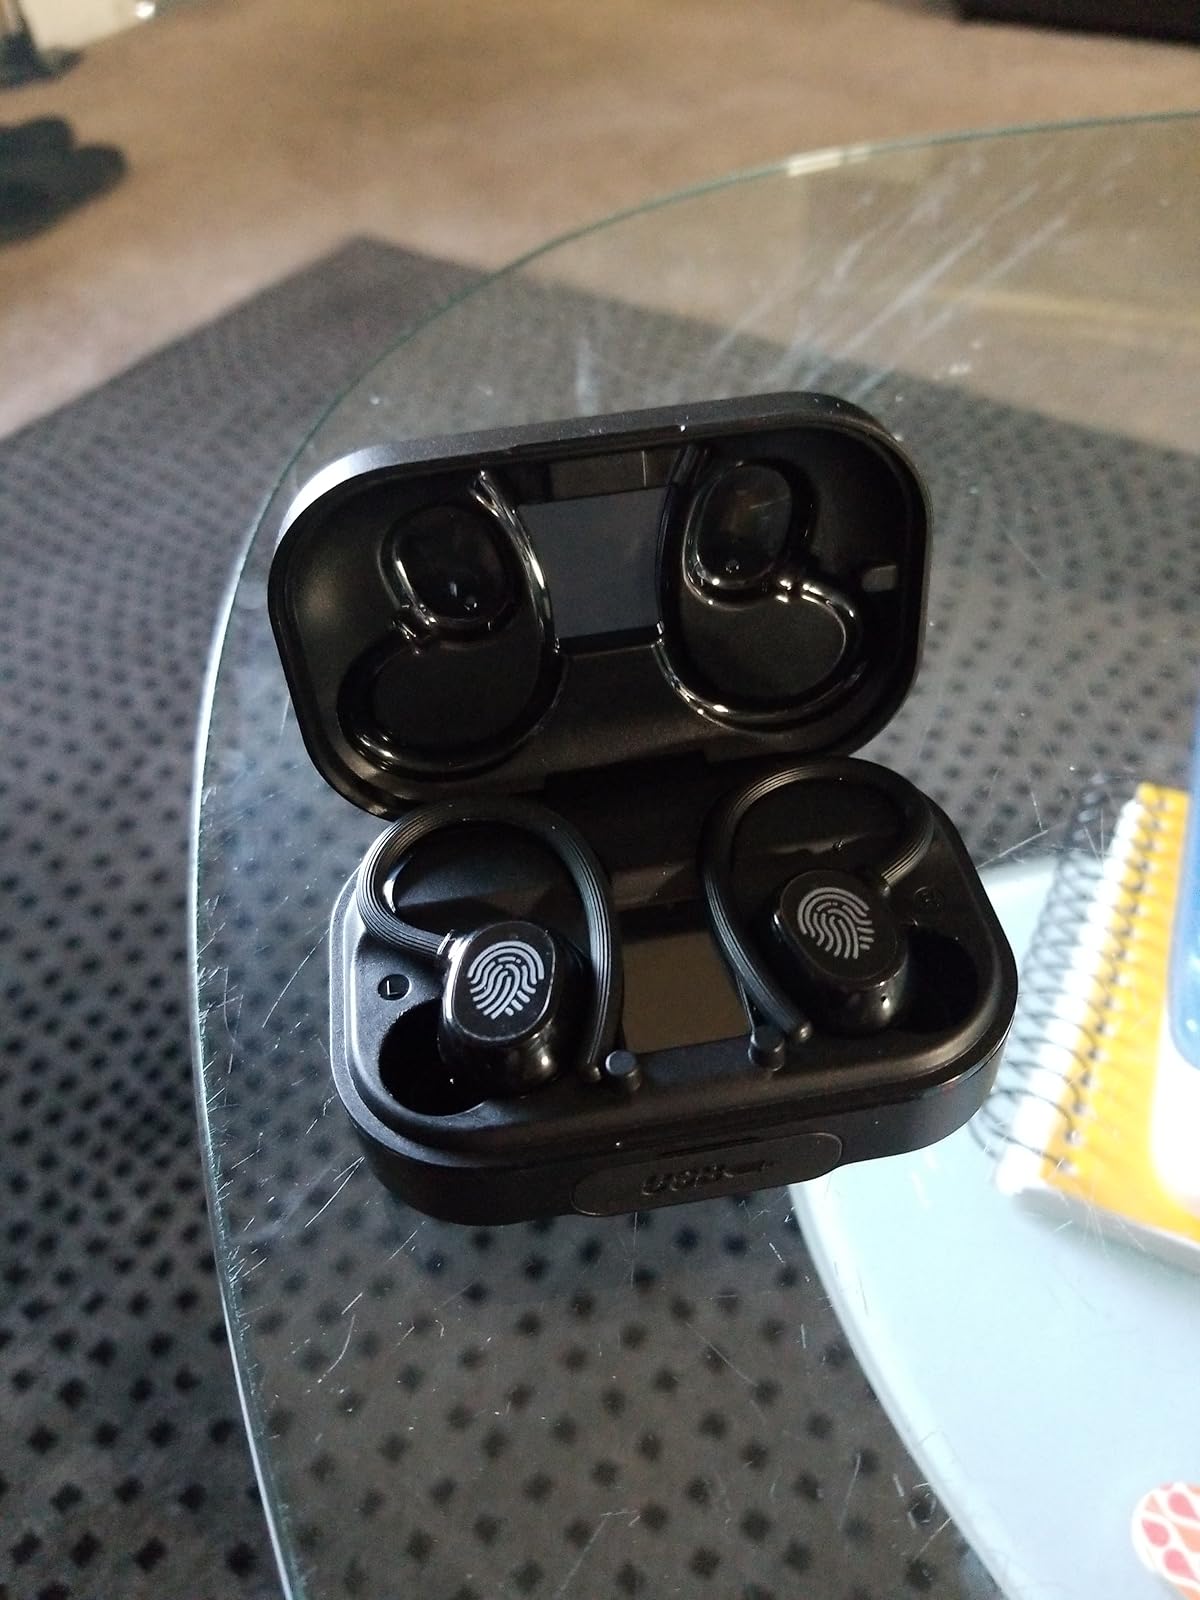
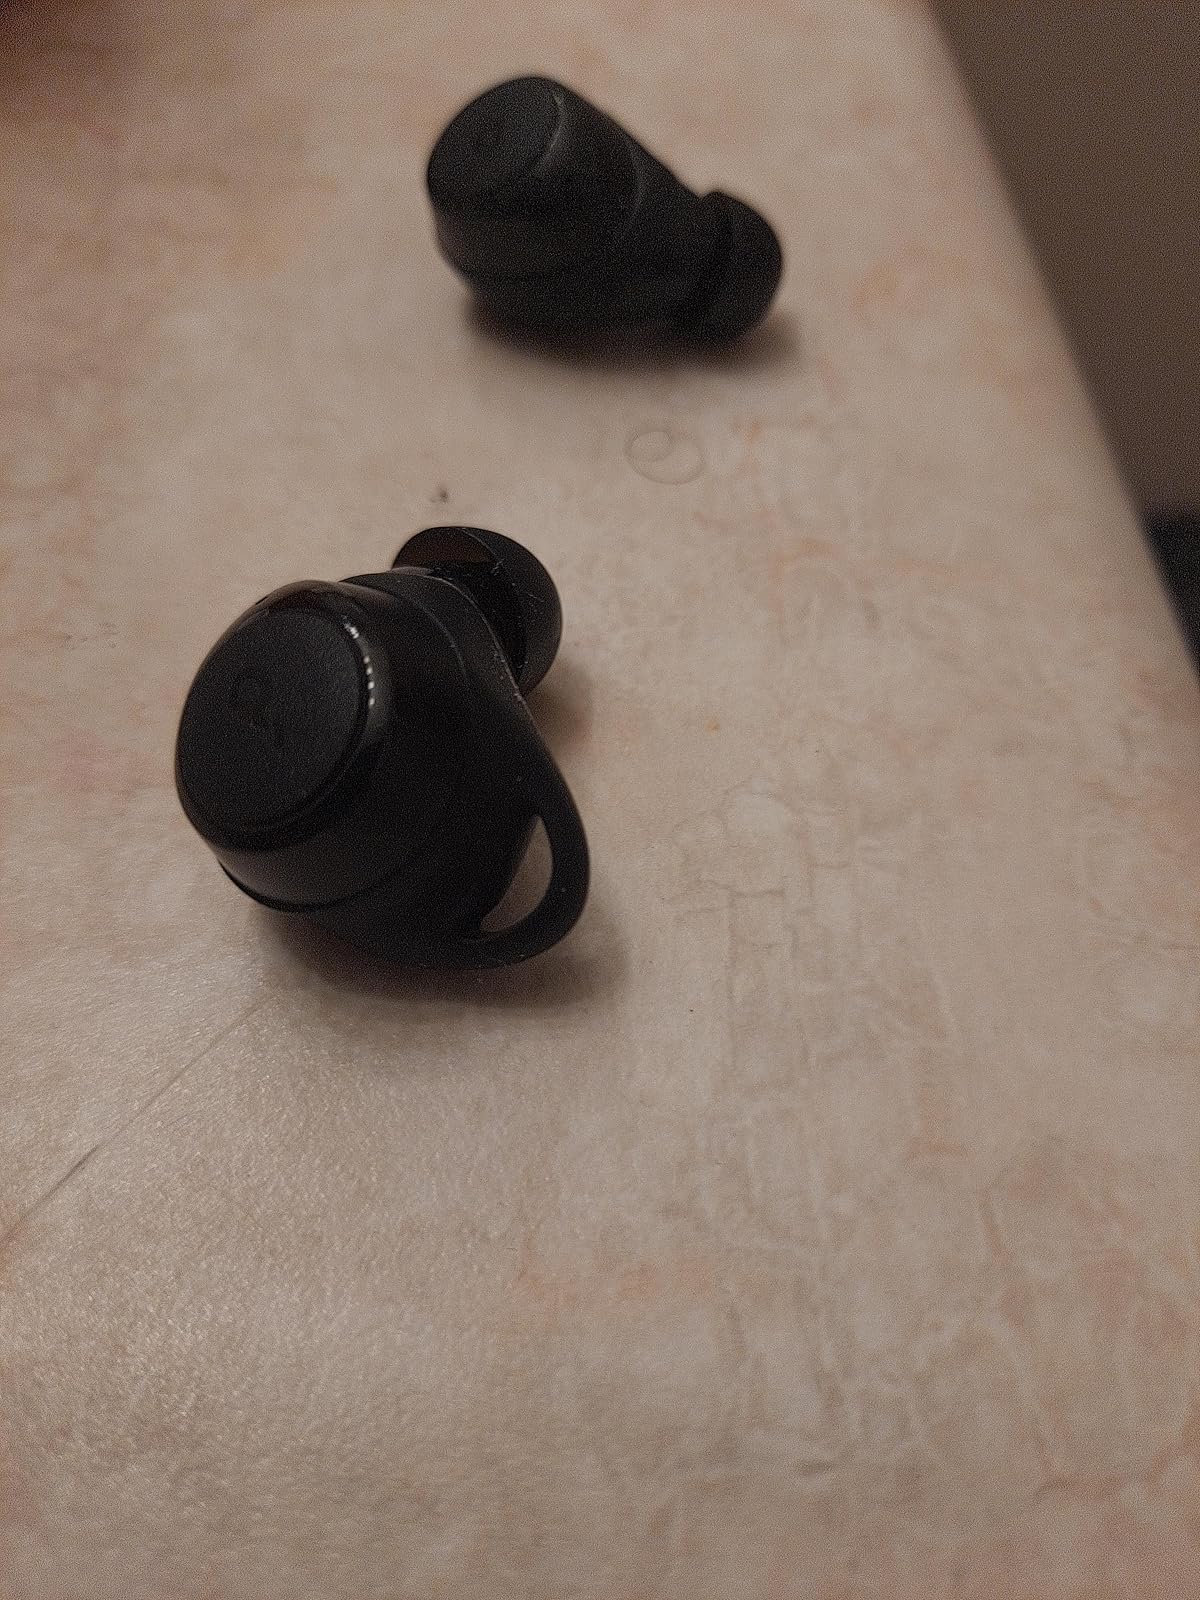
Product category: earbuds
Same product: no